Women and religion

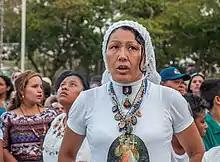
Christian women in Maracaibo, Venezuela

Christians have vastly diverse views on women's rights, responsibilities, and roles in different times and places. Many Christians believe that women and men are spiritually equal, and that their equality should be expressed in the Church's life. While some perspectives within the religion uphold equality between the sexes, others more rooted in the patriarchy of the ancient world equate cultural principles with religious ones to oppress women. A more patriarchal Christianity sets a mold for women to adhere to and limits their freedom in the church. According to such interpretations of the Christian Bible, wives are expected to be submissive in many ways. They are asked to be submissive to their husbands, the church, their community, and God. "At the head of every household is a man; at the head of a man is Christ, and the head of every woman is a man, and the head of Christ is God." Wives are seen as second in the family household, only to their husbands. This suggests that men are at the forefront of Christianity and adds to the issue of equal rights for women in the religion. In 2020, it has been estimated that the female share of the World's Christian Population is around 51.6%.